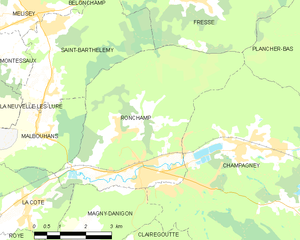
Carte des communes françaises